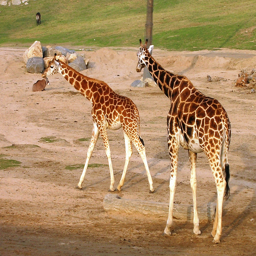
Two giraffes walking in dirt next to grassy field.
Two giraffe in a dirt area surrounded by grass.
Two giraffes are standing together in the dirt.
Two giraffes enjoying a day in the sunlight.
two giraffes standing on a dirt area next to rocks and a grass field.